Walter S. Grant

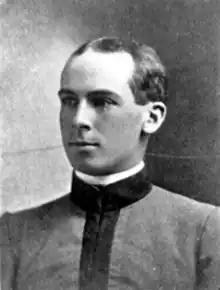
Grant at the time of his 1900 West Point graduation

Walter Schuyler Grant was born in Ithaca, New York on January 24, 1878, the son of Chauncey Lewis Grant Jr. and Martha (Schuyler) Grant. Grant was a member of New York's prominent Schuyler and Scribner families; he was a descendant of Philip Pieterse Schuyler and his grandmother was the sister of Charles Scribner. Grant's grandfather, George W. Schuyler, served as New York State Treasurer, and his uncles included army officer Walter S. Schuyler and diplomat Eugene Schuyler.